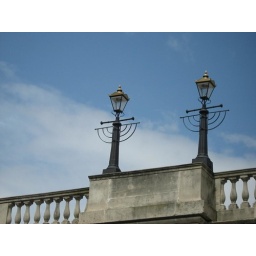
Lights over a road bridge crossing the Thames